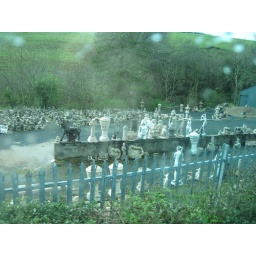
Tuesday, April 5 in Northern Ireland. County Antrim, Bushmill's Distillery, the Giant's Causeway and the coast of Northern Ireland by bus